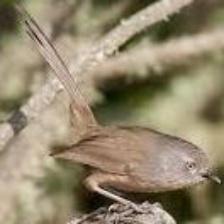
Species: WRENTIT
Scientific name: CHAMAEA FASCIATA